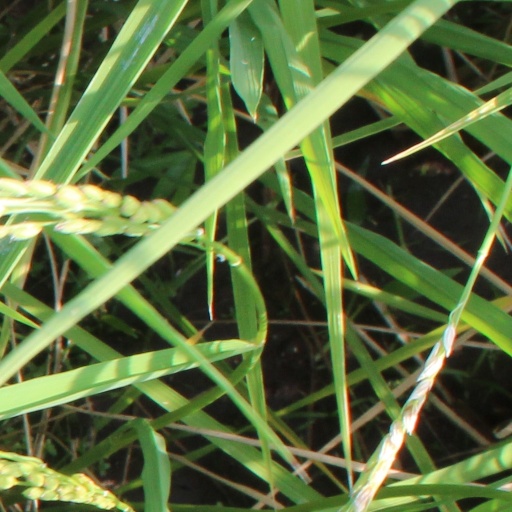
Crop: rice